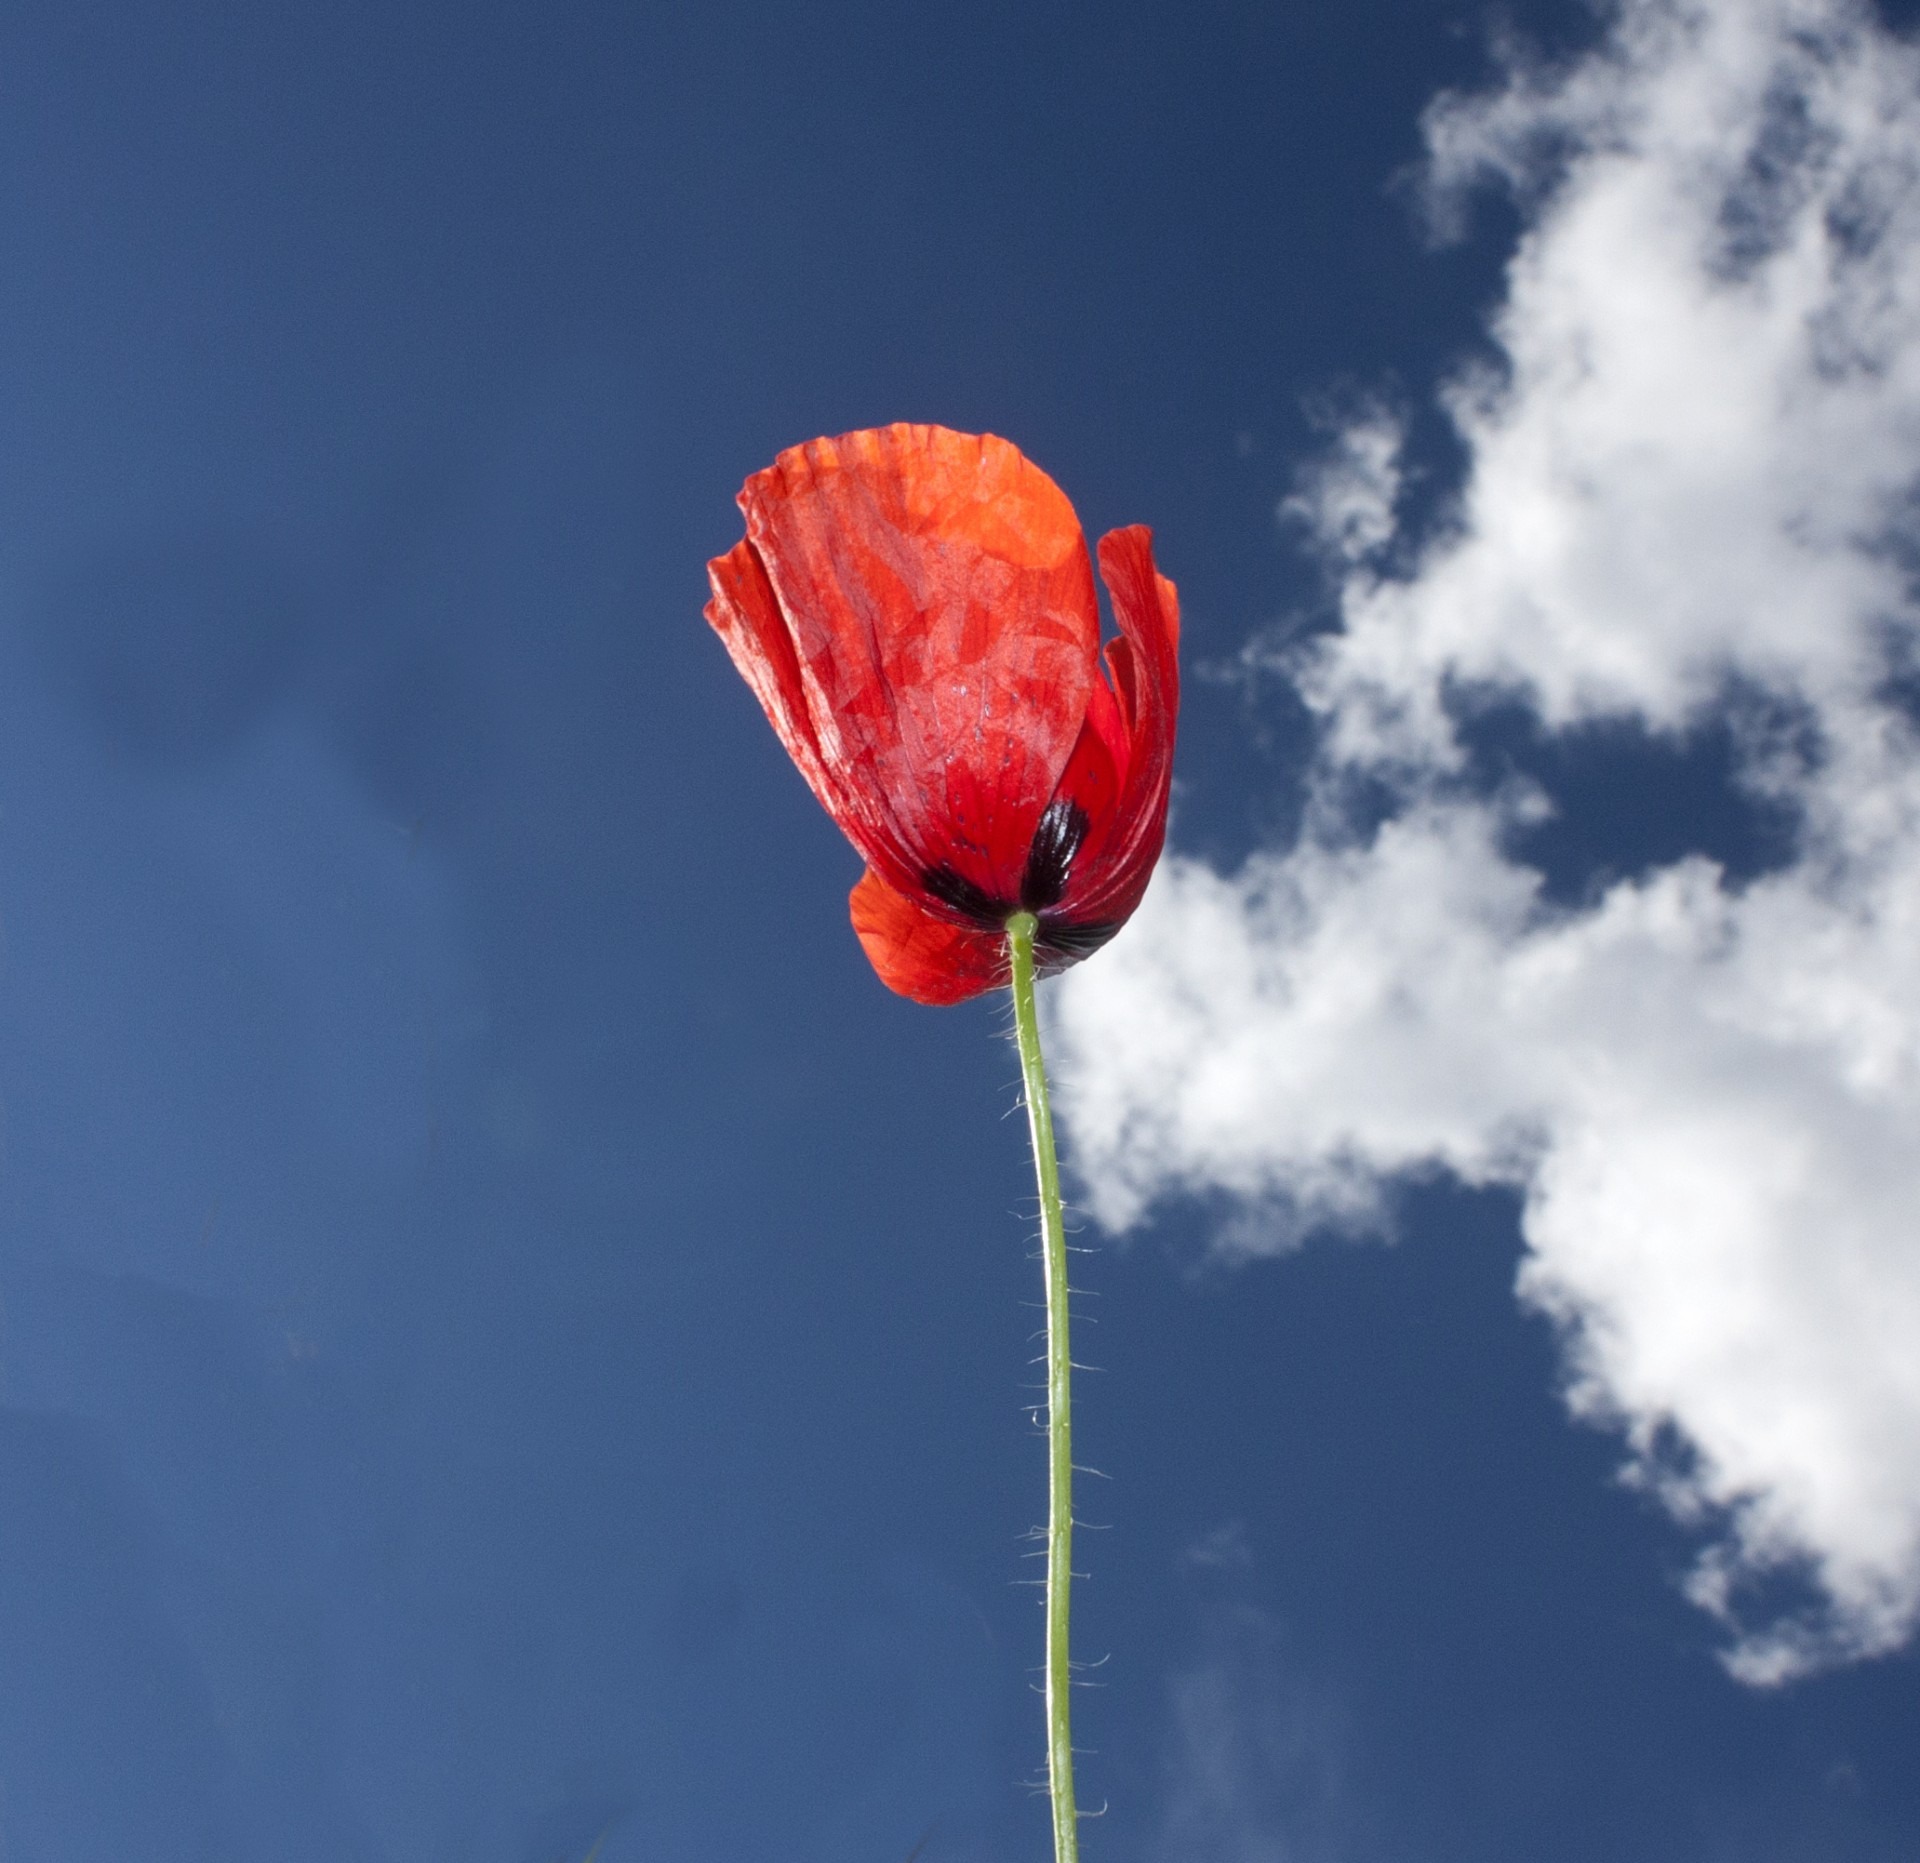
nature, cloud, plant, sky, flower, petal, red, color, blue, clouds, poppy, macro photography, flowering plant, atmosphere of earth, land plant